Ginny & Georgia season 2

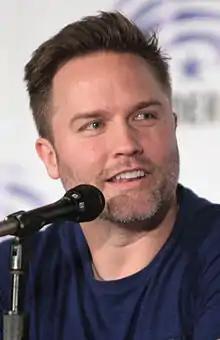

Most of the main cast from season 1 reprised their roles in season 2. Antonia Gentry returned as Ginny Miller, alongside Brianne Howey as Georgia, Diesel La Torraca as Austin, Felix Mallard as Marcus, Sara Waisglass as Max, Scott Porter as Mayor Paul Randolph, and Jennifer Robertson as Ellen Baker. The season further expanded the scope of recurring characters, including Raymond Ablack as Joe, Chelsea Clark as Norah, Katie Douglas as Abby, and Nathan Mitchell as Zion.